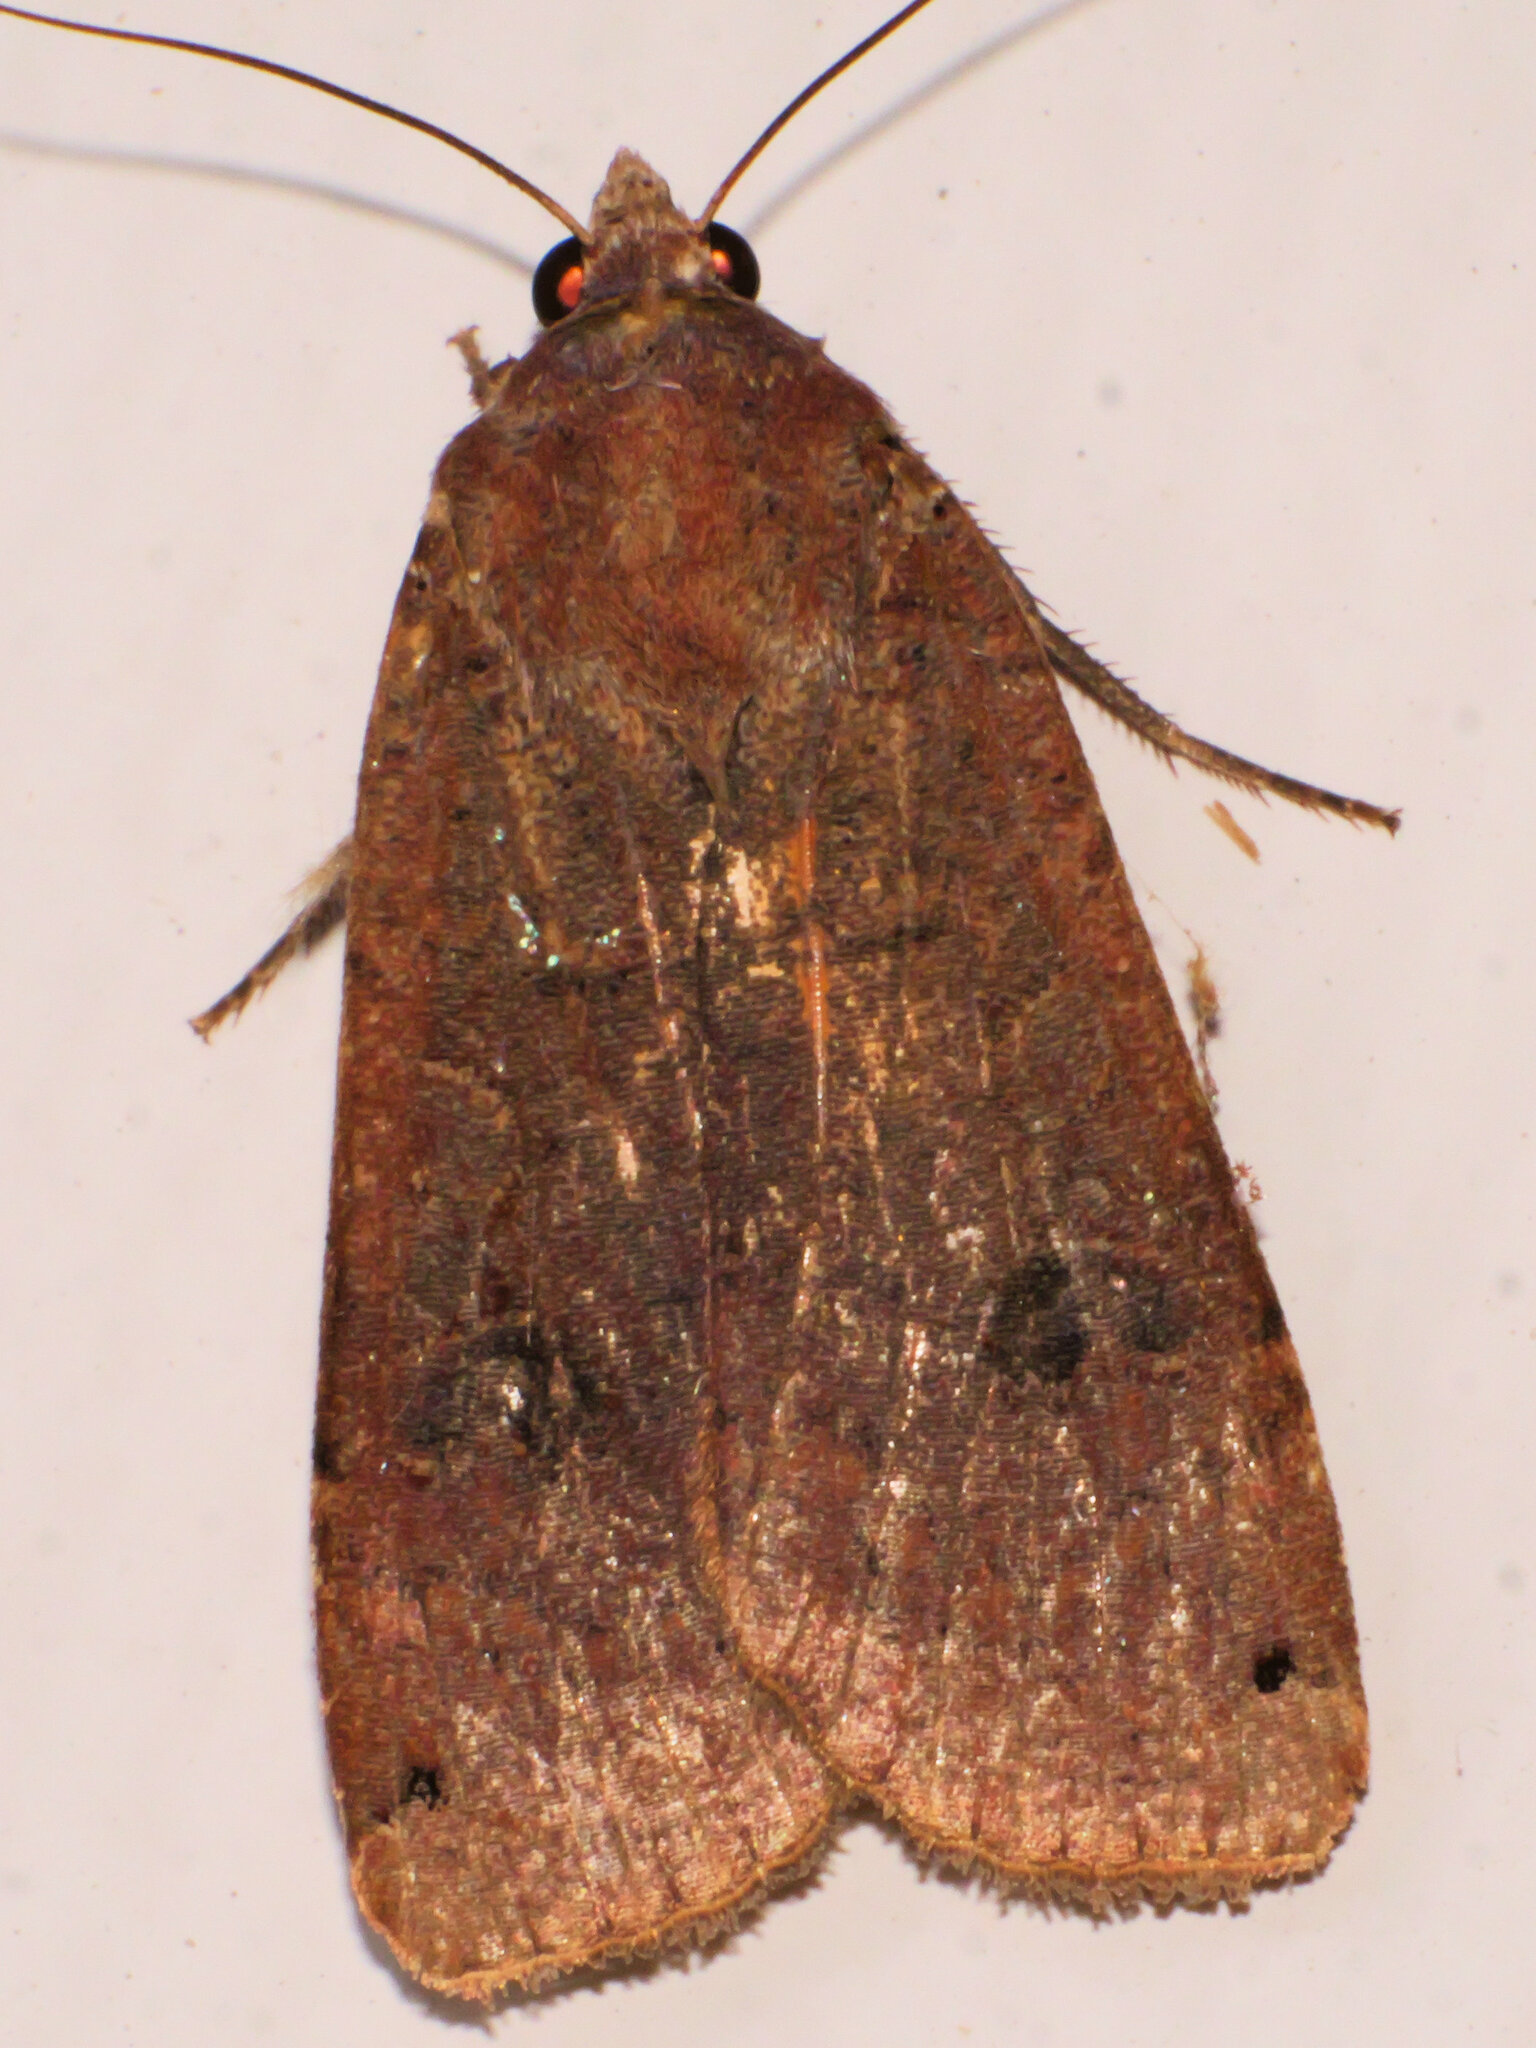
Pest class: cutworms